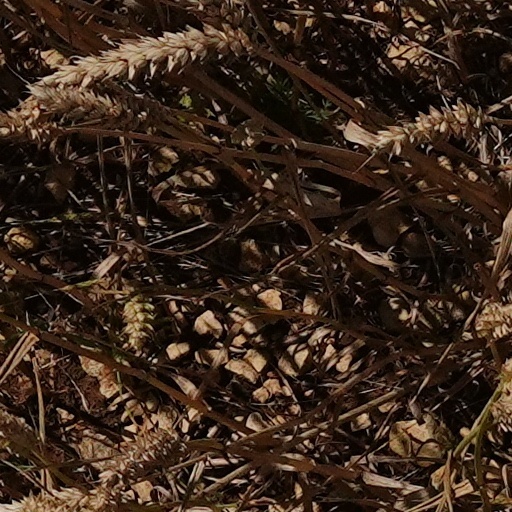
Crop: wheat